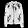
Label: Coat